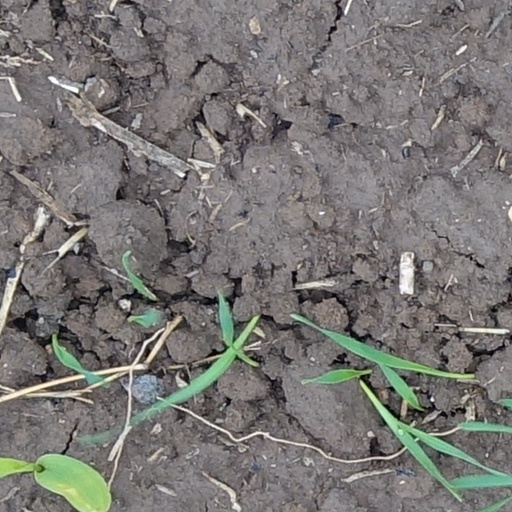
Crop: wheat